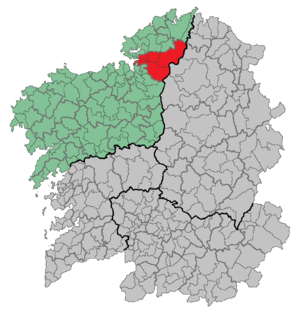
O Eume est une comarque de la province de La Corogne en Galice. La commune de Pontedeume est le chef lieu de la comarque